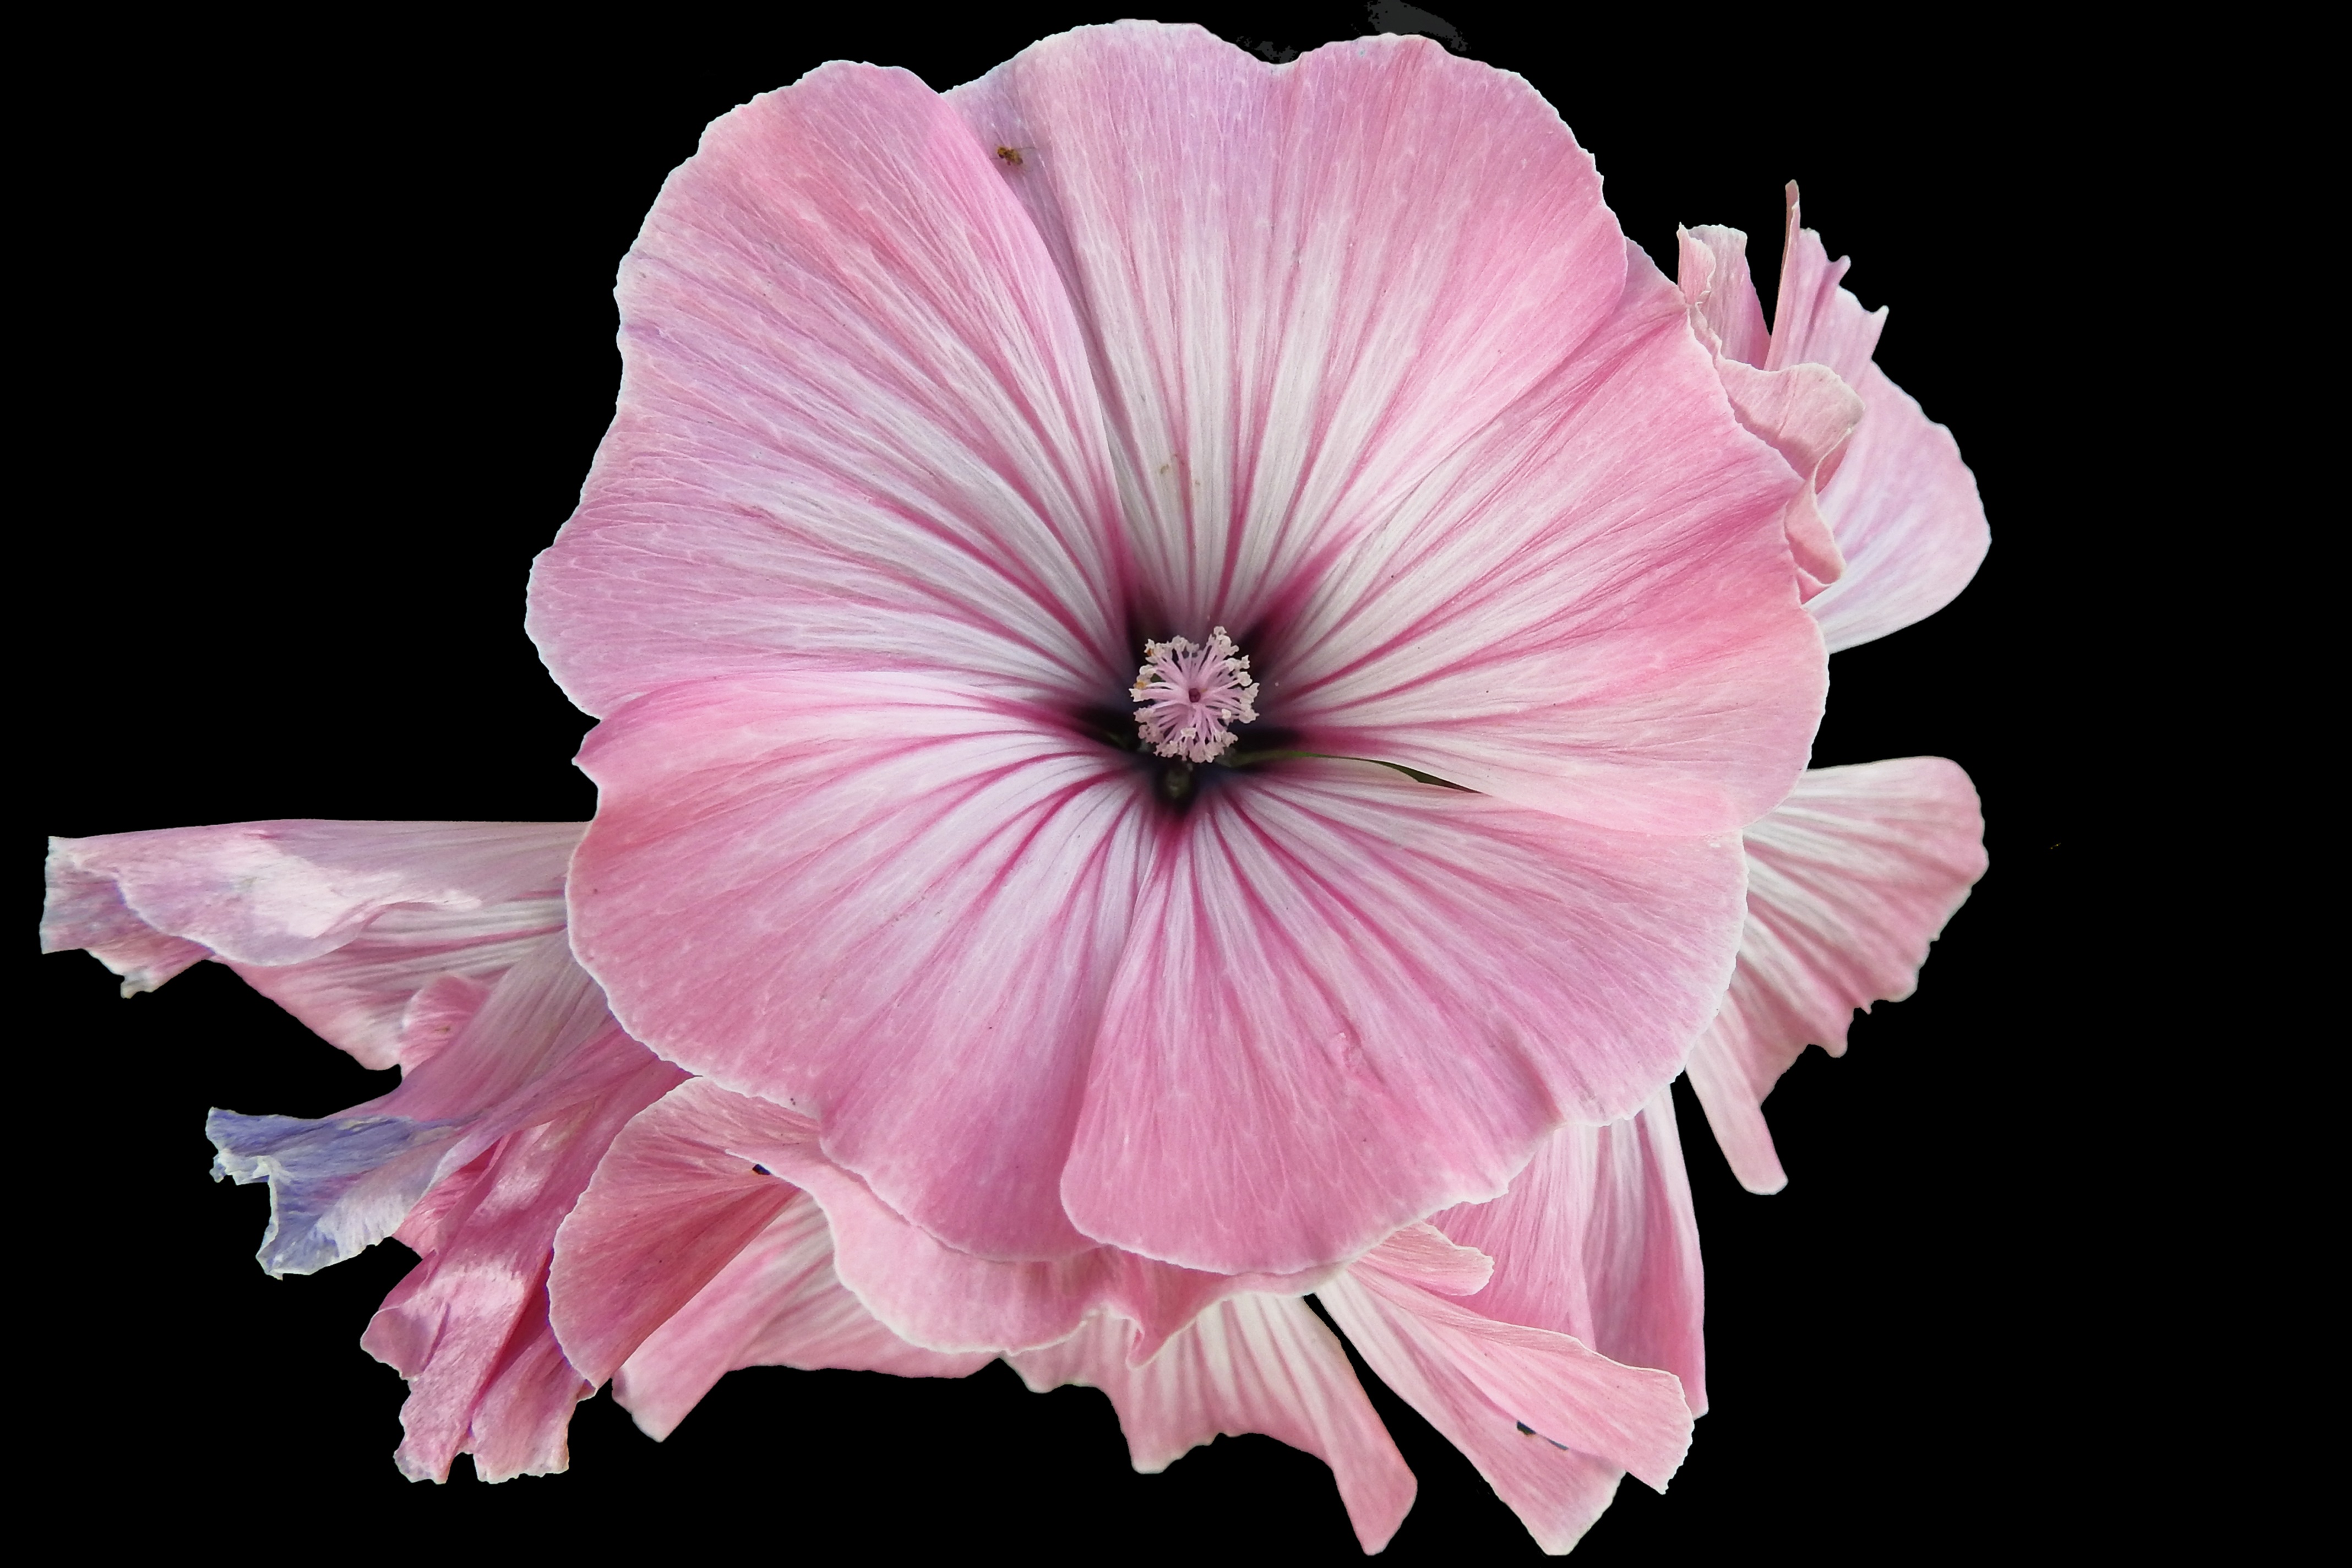
blossom, plant, flower, petal, summer, garden, pink, flora, magenta, hibiscus, macro photography, black background, flowering plant, mallow, stock rose, hollyhock flower, land plant